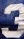
Number: 3